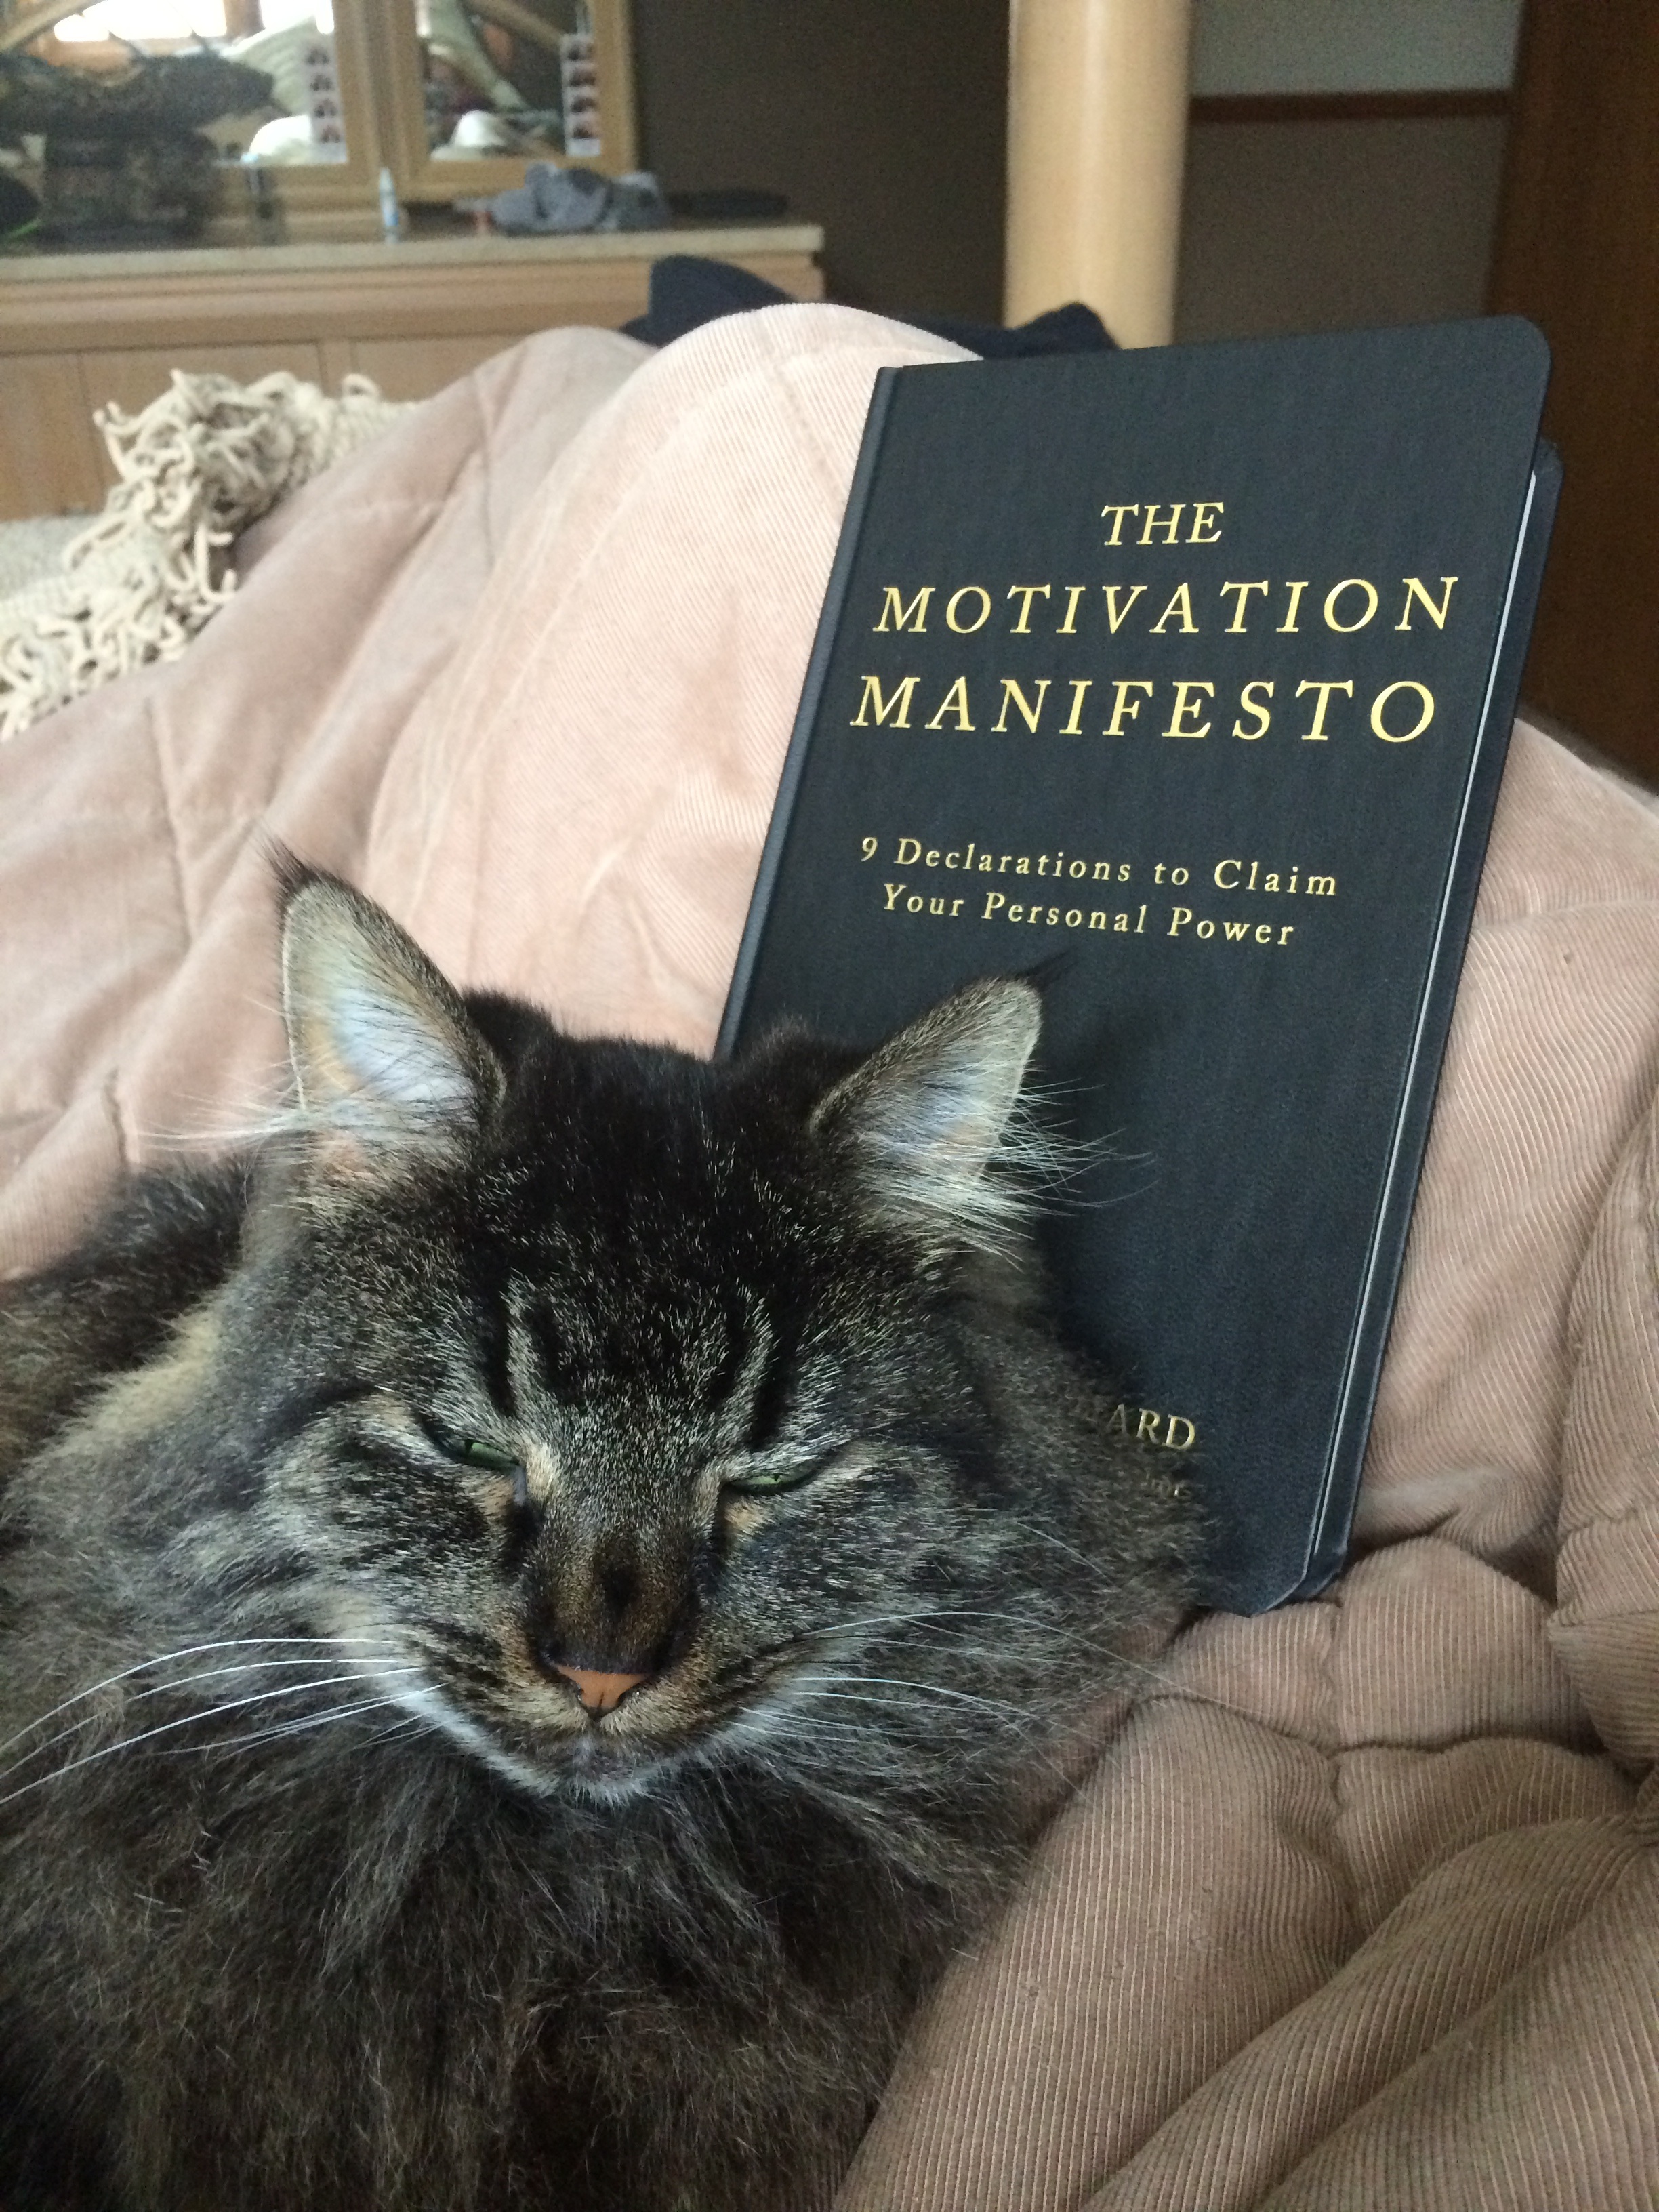
animal, reading, pet, kitten, cat, feline, mammal, whiskers, book domesticated, small to medium sized cats, cat like mammal